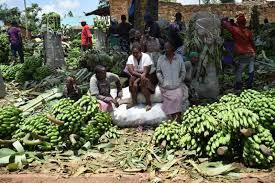
Wamama wengi wameketi kwenye soko na wamama hawa wanauza ndizi.Naona ndizi ziko mingi kabisa hapa sokoni na kuna aina nyingi za ndizi ambazo  ziko hapa sokoni wanatafuta [cs] oder[cs] ili waweze kuuza mandizi zao.